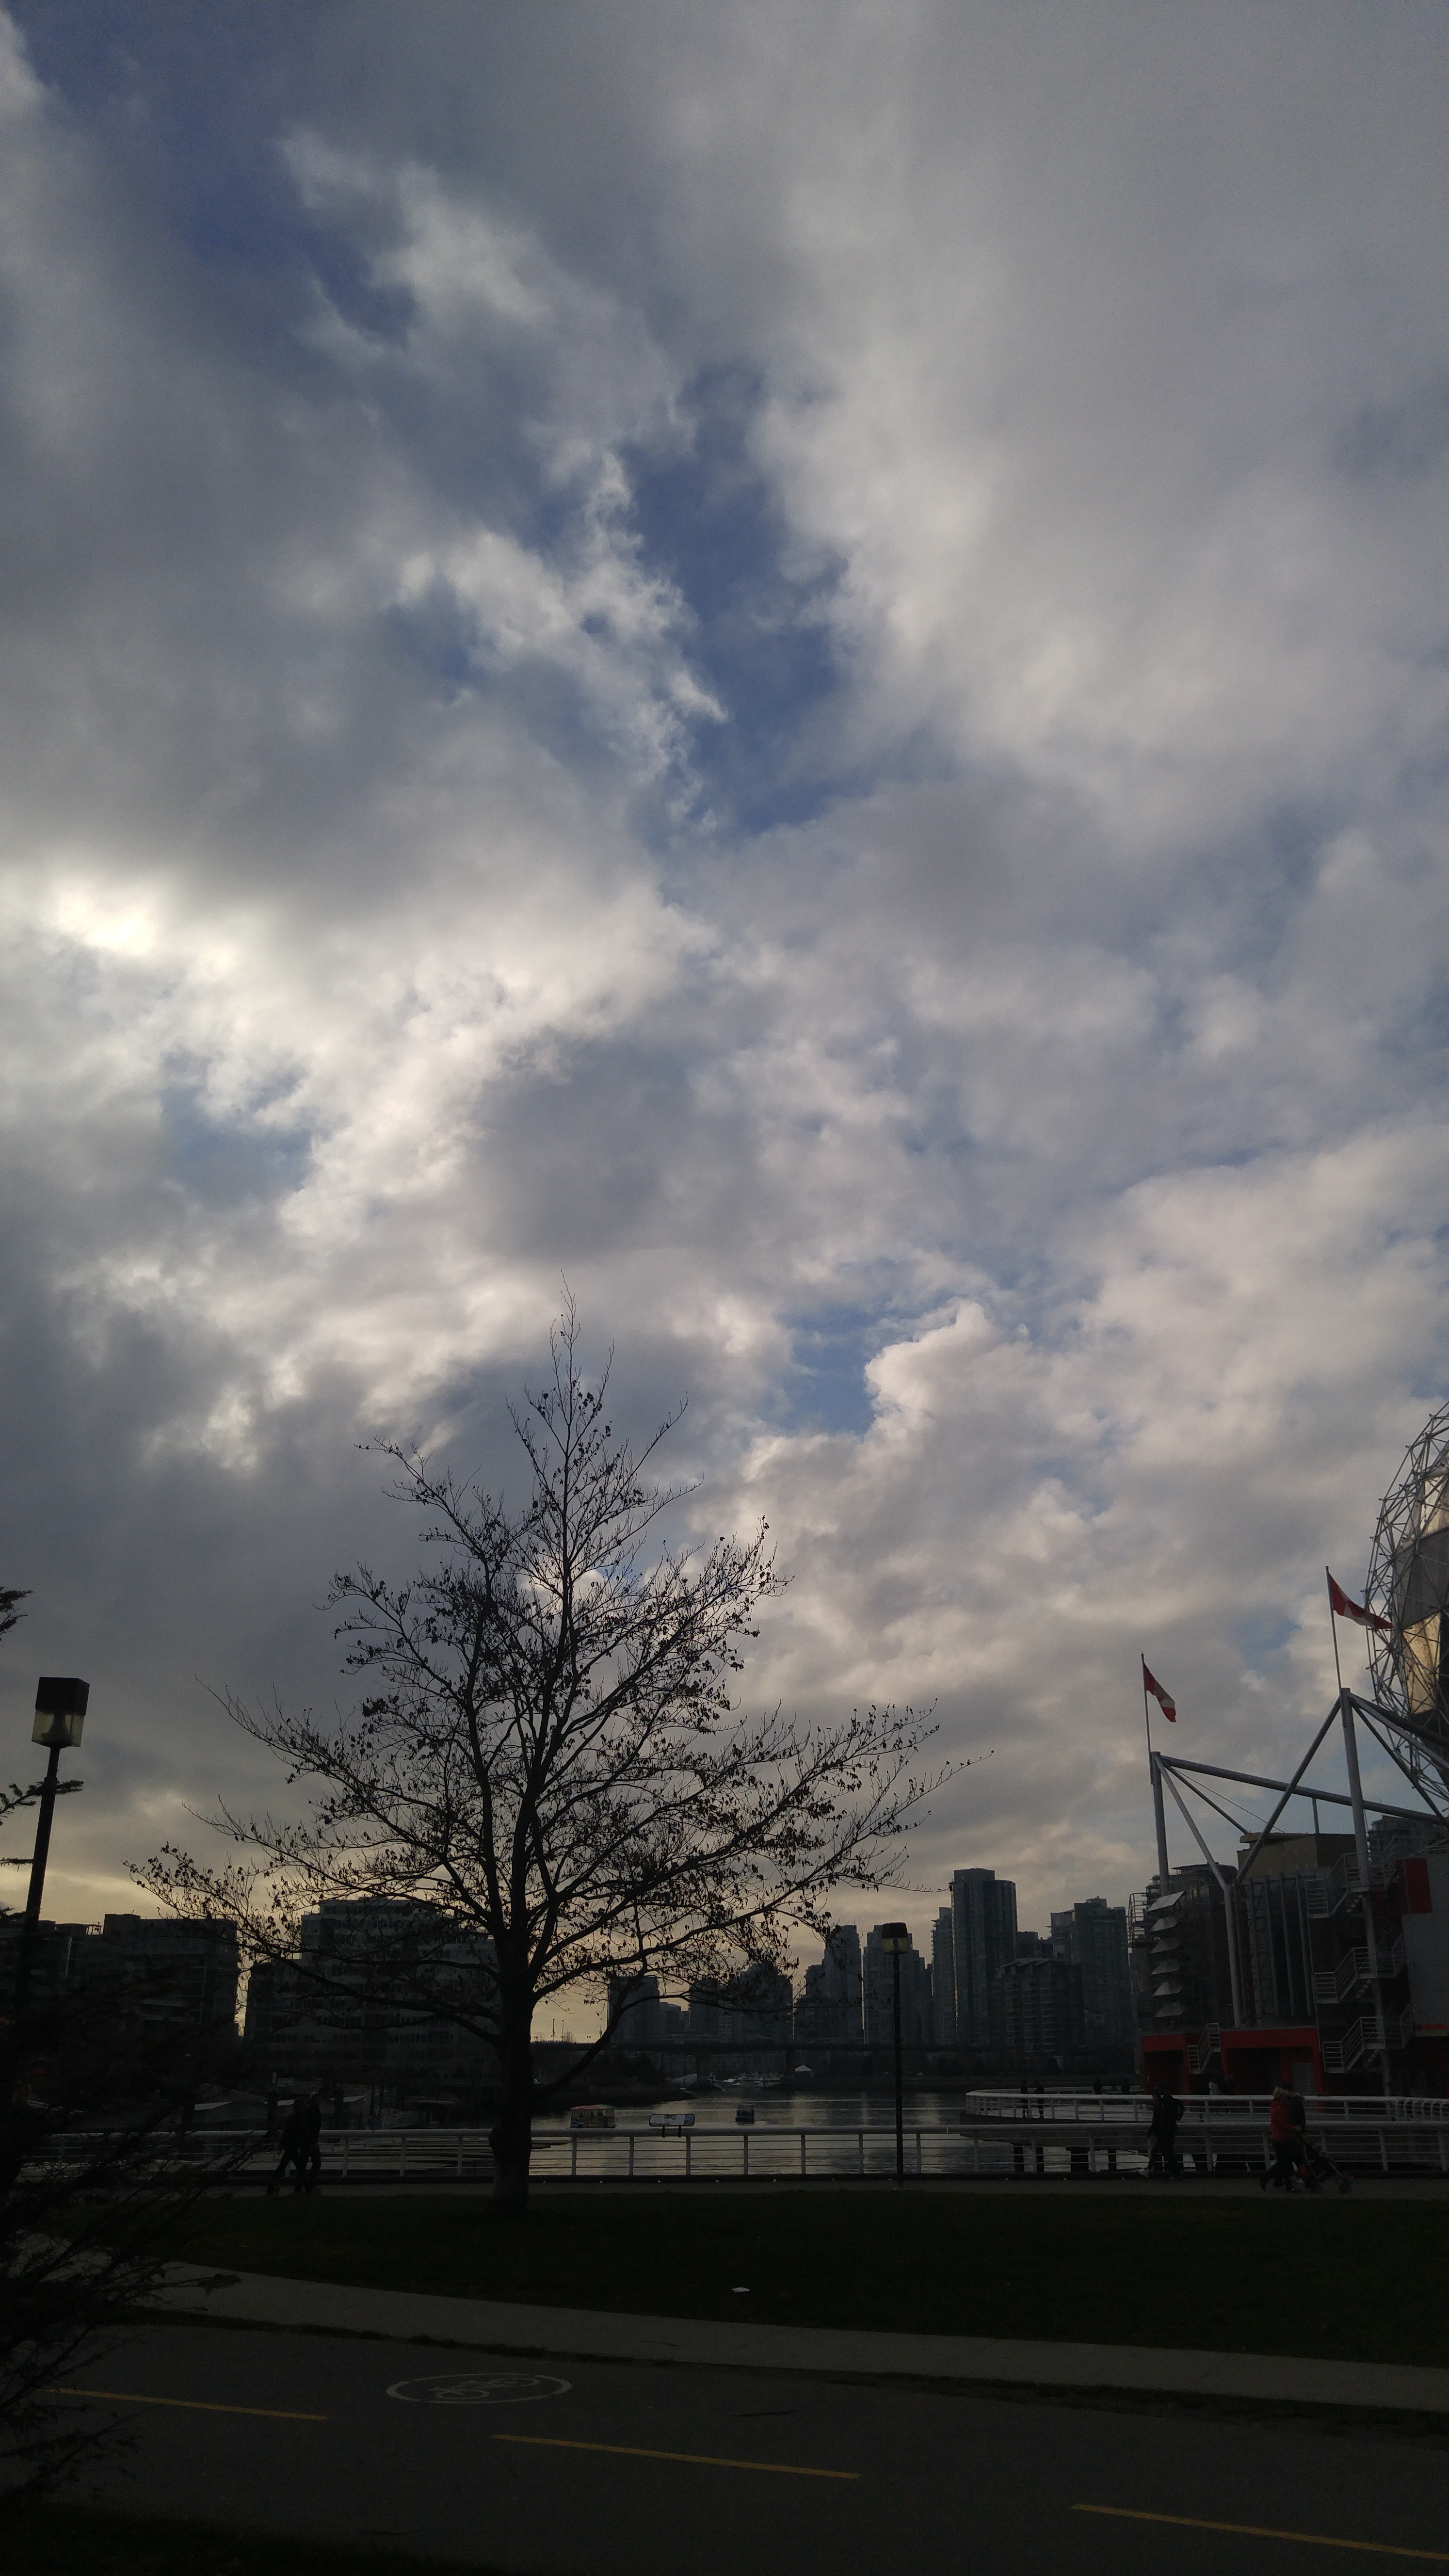
tree, horizon, cloud, sky, sunset, skyline, sunlight, morning, dawn, cityscape, dusk, evening, weather, meteorological phenomenon, atmosphere of earth